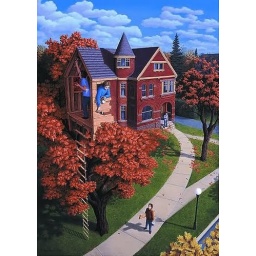
tree house in autumn